The Man Who Fell to Earth

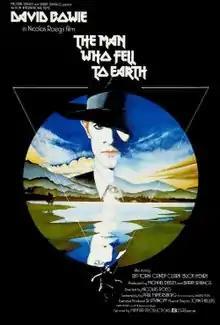
Original British theatrical release poster by Vic Fair

The Man Who Fell to Earth is a 1976 British science fantasy drama film directed by Nicolas Roeg and adapted by Paul Mayersberg. Based on Walter Tevis's 1963 novel of the same name, the film follows an extraterrestrial named Thomas Jerome Newton (David Bowie) who crash-lands on Earth seeking a way to ship water to his planet, which is suffering from a severe drought, but finds himself at the mercy of human vices and corruption. It stars David Bowie, Candy Clark, Buck Henry, and Rip Torn. It was produced by Michael Deeley and Barry Spikings. The same novel was later adapted as a television film in 1987. A 2022 television series with the same name serves as a continuation of the film 45 years later, including featuring Newton as a character and showing archival footage from the film.